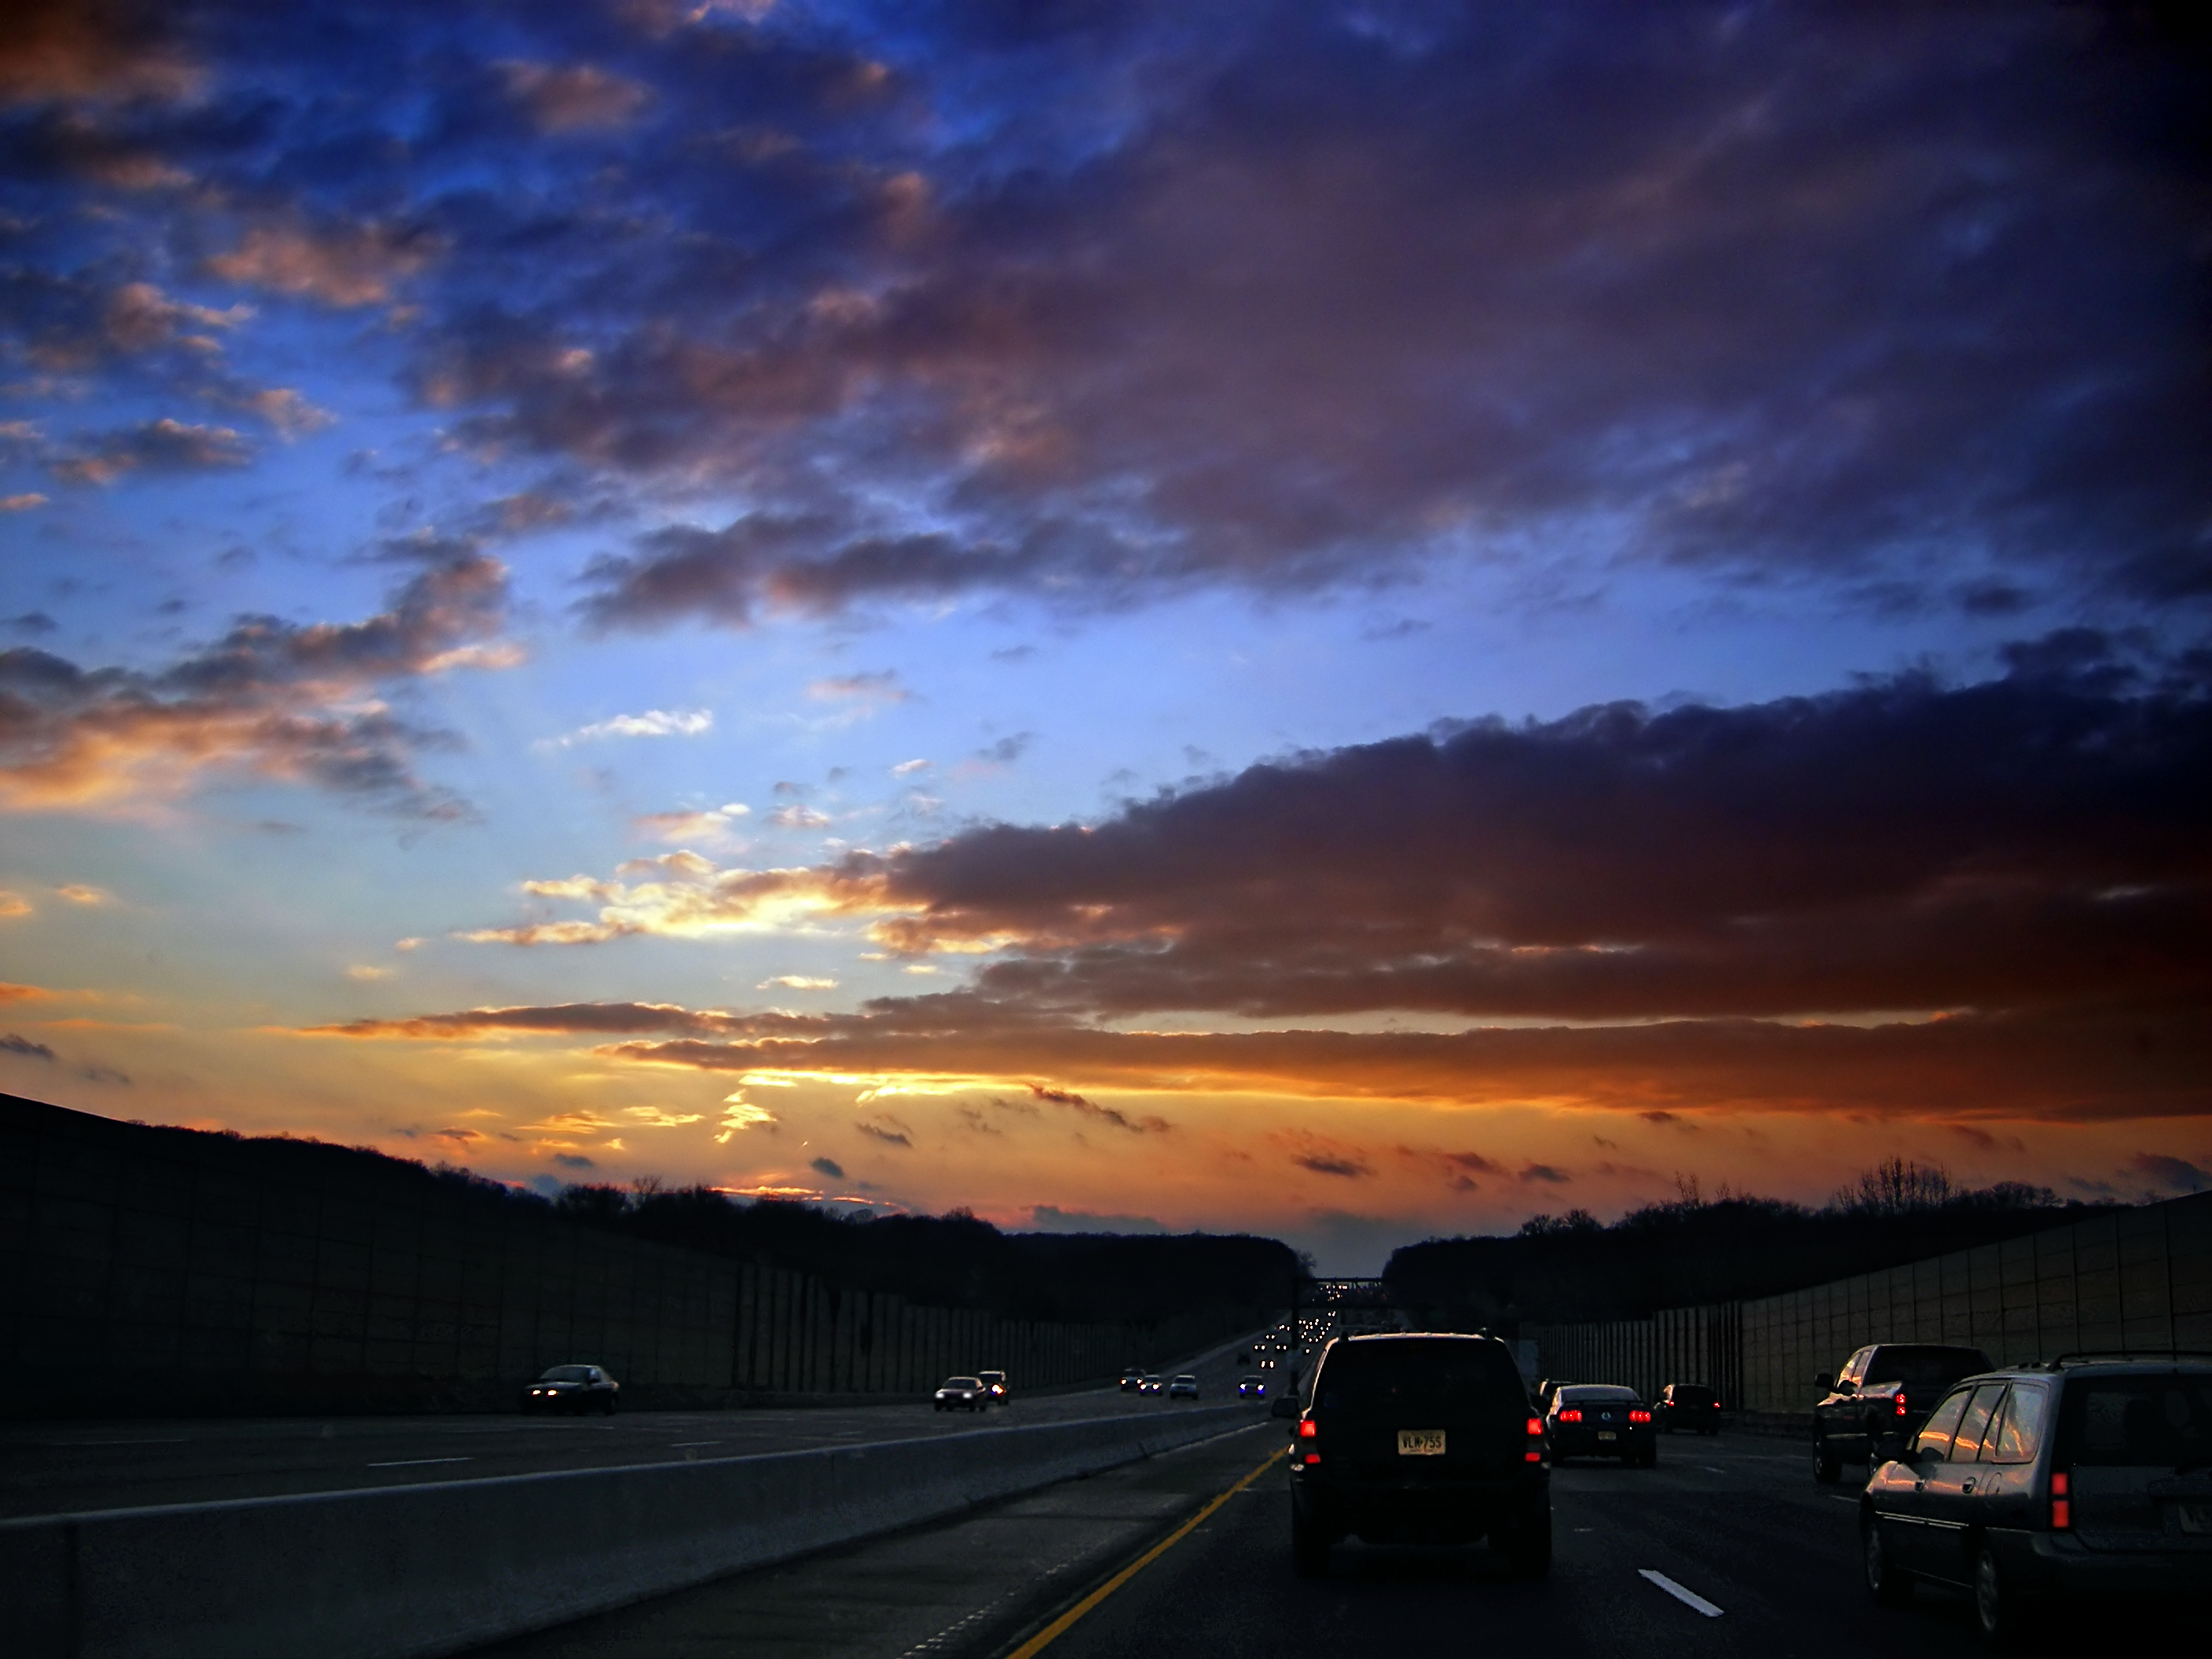
horizon, winter, cloud, sky, sunrise, sunset, road, morning, highway, driving, dawn, atmosphere, commute, dusk, evening, weather, commuting, creativecommons, clouds, stratocumulus, lowlight, interstate80, i80, newjersey, morriscounty, afterglow